Hamad bin Khalifa Al Thani

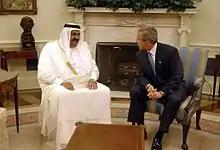
US President George W. Bush and Hamad bin Khalifa in the Oval Office, 2003

Hamad was able to focus on turning Qatar from a small desert backwater into a major world power by continuing to exploit the country's vast oil fields and discovering and tapping the world's third largest gas reserves. By 2010 liquefied natural gas production had reached 77 million tons, making Qatar the richest country in the world. With fewer than two million inhabitants, the average income in the country shot to $86,440 per year per person. Qatar expert Olivier Da Lage said: "When he came to power in 1995, Sheikh Hamad had a goal to place Qatar on the world map by exploiting the gas resources which his father did not develop for fear it would change the emirate's society. Eighteen years on, he has finished the job – Qatar has acquired the financial clout to command respect from neighboring countries and Western governments alike".